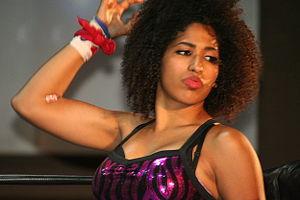
Martibel Payano plus connue sous le nom de ring de Marti Belle est une catcheuse américaine d'origine dominicaine. Elle commence sa carrière de catcheuse fin 2009 et travaille à la Women Superstars Uncensored où elle remporte le championnat par équipes de la WSU avec Tina San Antonio et Jazz puis le championnat Spirit de la WSU.